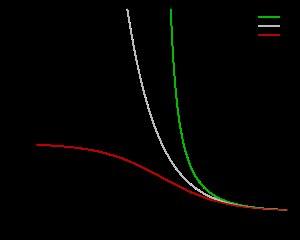
En mécanique quantique et en physique statistique, la statistique de Fermi-Dirac désigne la distribution statistique de fermions indiscernables sur les états d'énergie d'un système à l'équilibre thermodynamique. La distribution en question tient à une particularité des fermions : les particules de spin demi-entier sont assujetties au principe d'exclusion de Pauli, à savoir que deux particules ne peuvent occuper simultanément un même état quantique.